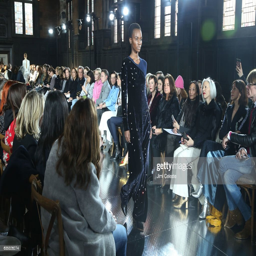
model walks the runway of the show during fashion week .